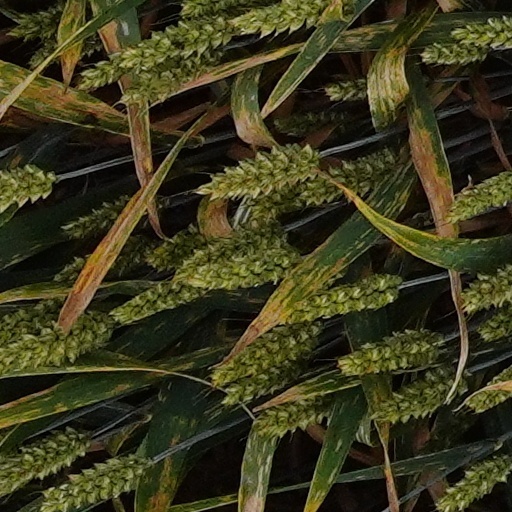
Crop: wheat